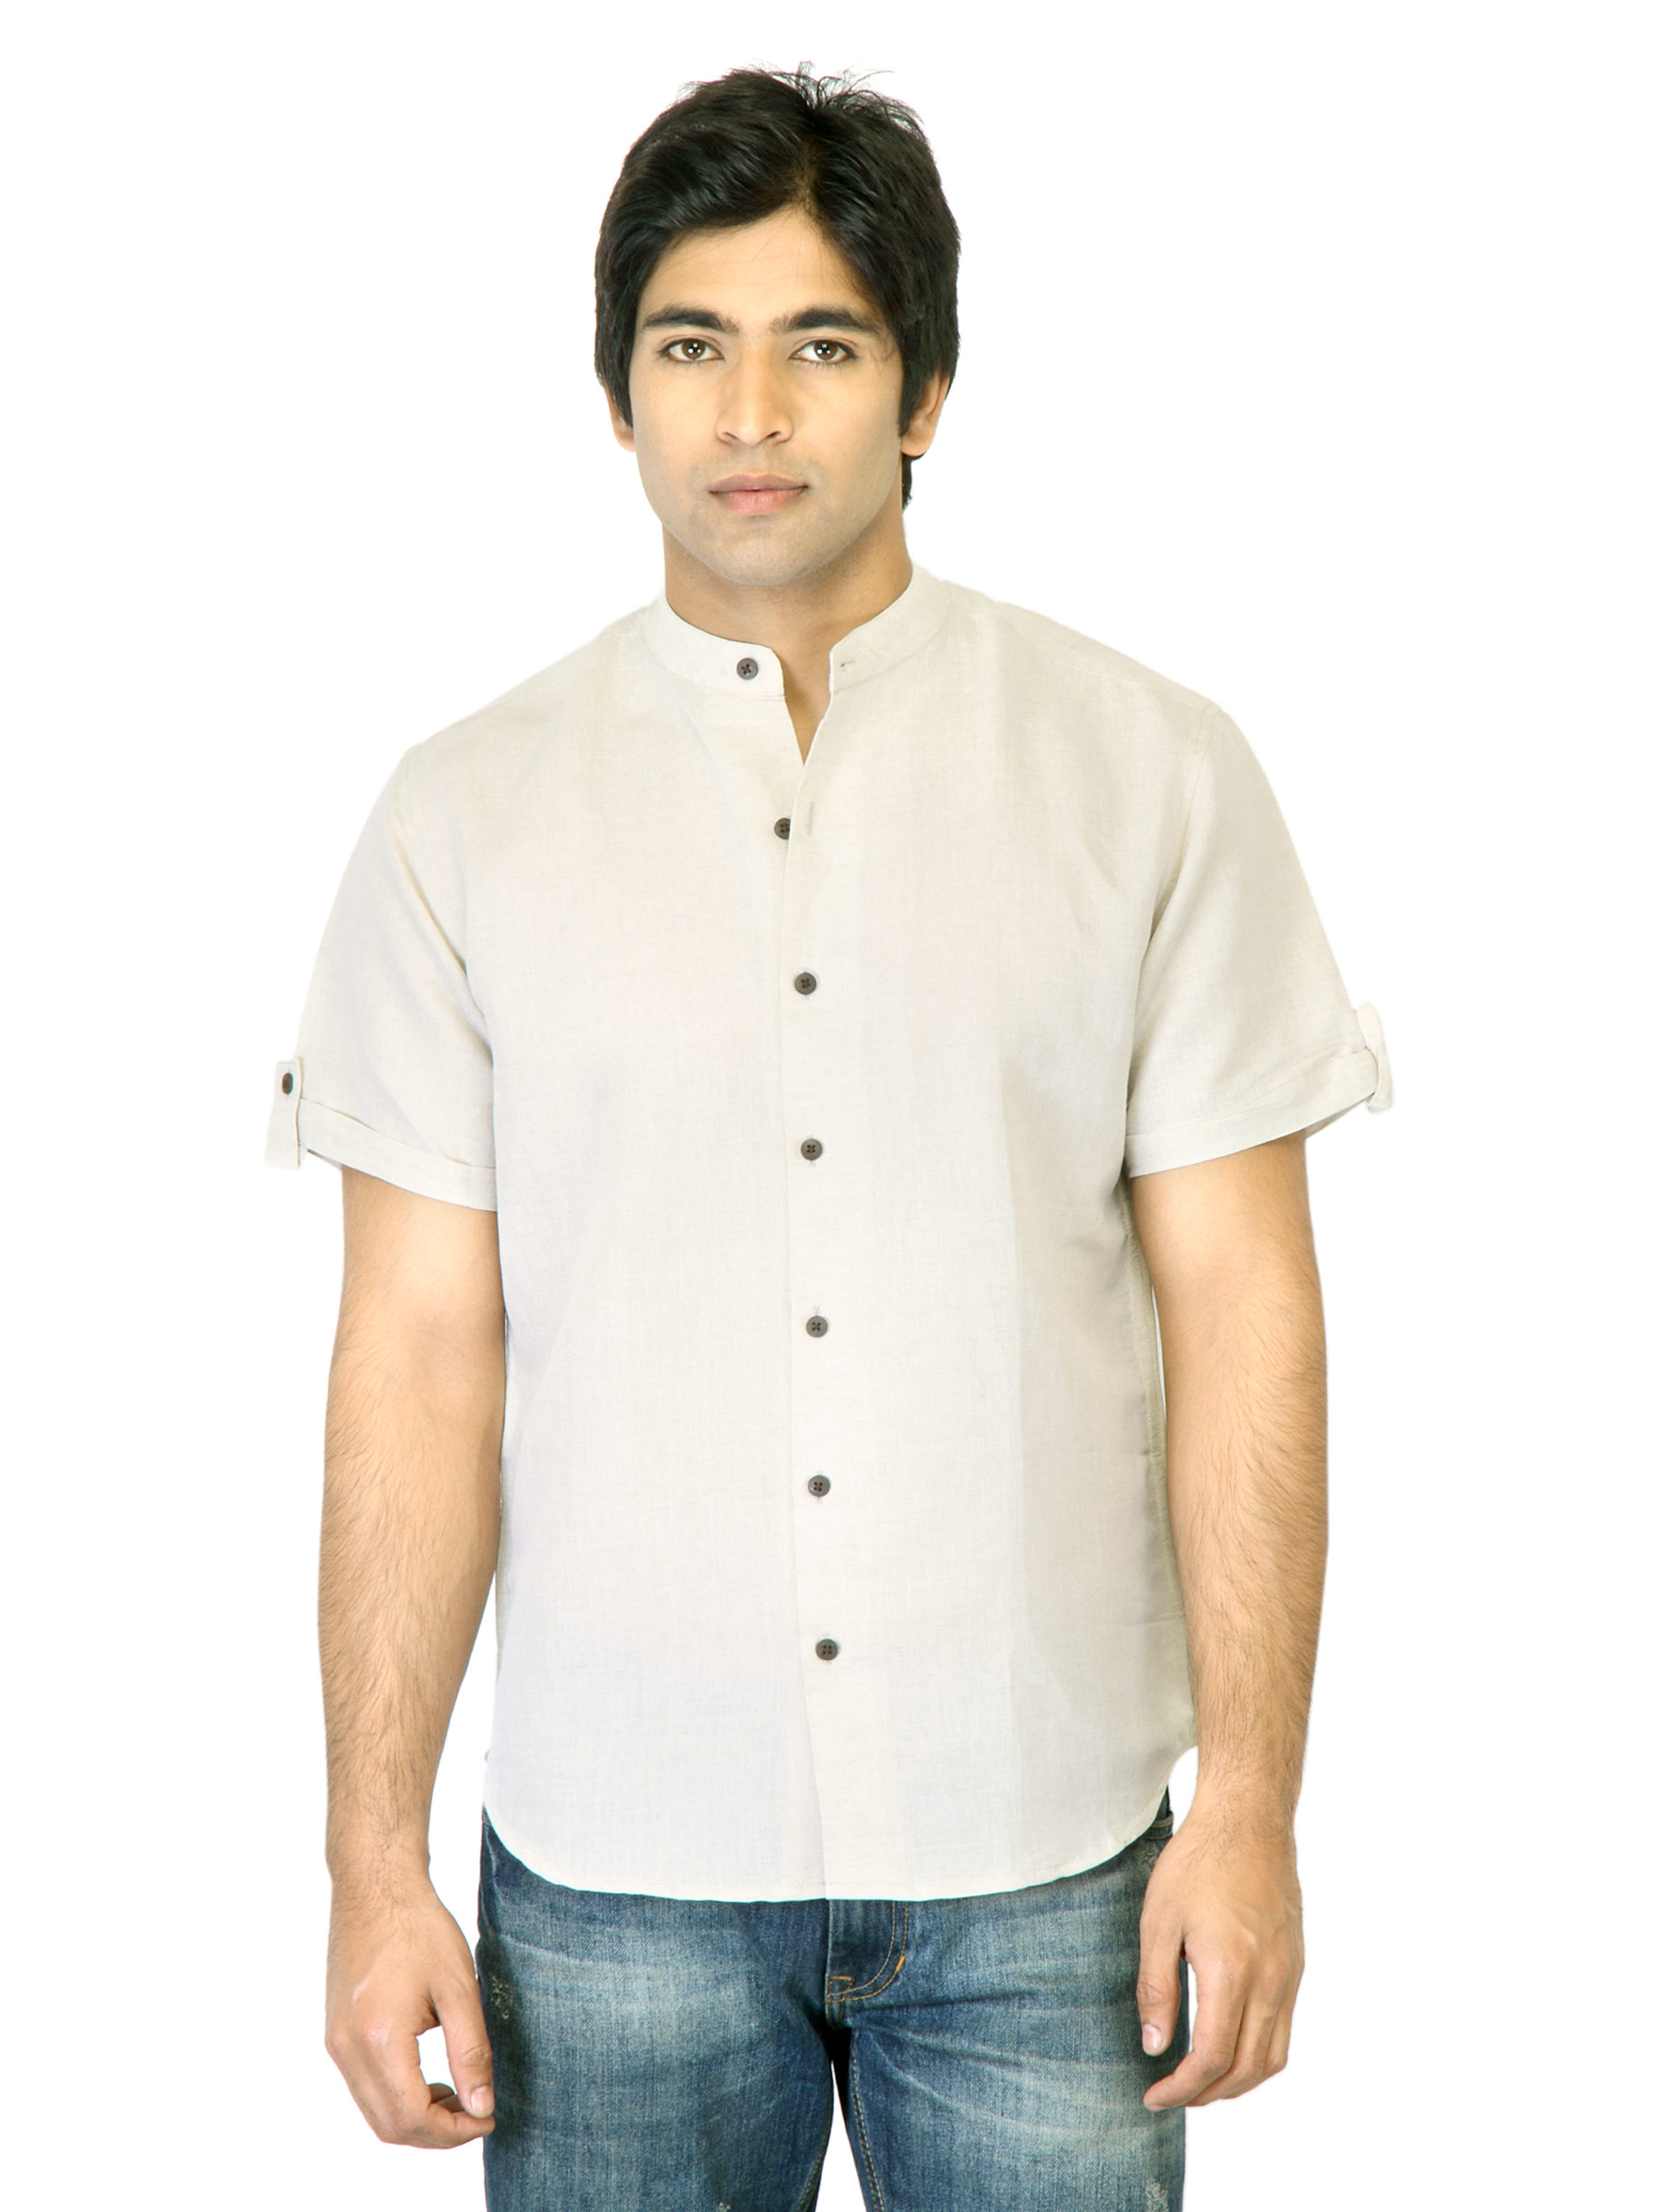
Mother Earth Men Beige Shirt
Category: Apparel / Topwear / Shirts
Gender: Men
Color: Beige
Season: Fall 2011
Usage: Casual